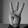
ASL letter: W